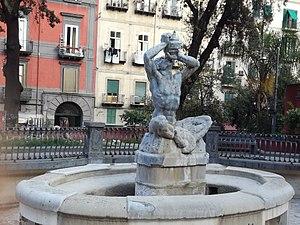
La Piazza Cavour est une place située dans le quartier San Lorenzo, dans le centre historique de Naples, en Campanie.
La fontaine du Triton appelée aussi « fontana delle paparelle » est une fontaine ornementale de Naples qui se trouve dans le centre historique, sur la piazza Cavour près de l'arrêt du métro.